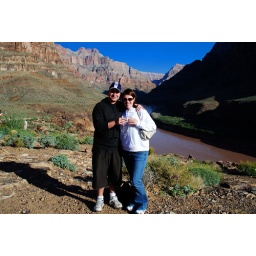
a glass of champagne in the canyon